Fatty and Mabel Adrift

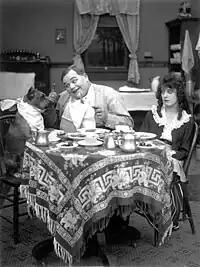
Scene from "Fatty and Mabel Adrift", the one used in graphic form on the film's theatrical poster

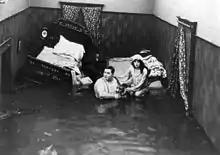

"Variety" in its 1916 review gives the film a positive review, commenting that "the picture is amusing with some new and good effects, without the customary dose of messy slapstick one expects in a Keystone with these principals." As was often the case in contemporary reviews of Arbuckle films, the direction of the film is singled out for praise, although it is not mentioned that Arbuckle himself is the director. The review mentions "a dandy lightning storm is a feature of the film and there are some pretty views of breakers rushing on to the shore." The review also contends that Al St. John's performance is not as good as his usual work for Keystone but adds, "The picture is a sure laugh maker and as it is fairly clean, it is the more worthy."